Johanna Frändén

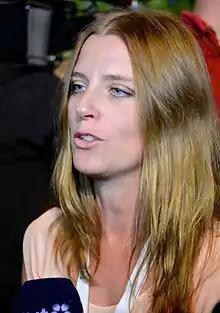
Johanna Frändén (2013)

Johanna Frändén (born 31 August 1981) is a Swedish sport journalist particularly specializing in association football who files reports from the European football leagues for the sport section of the "Aftonbladet" newspaper and for Sveriges Television (SVT). She had the special task of following Zlatan Ibrahimović's career for the media.